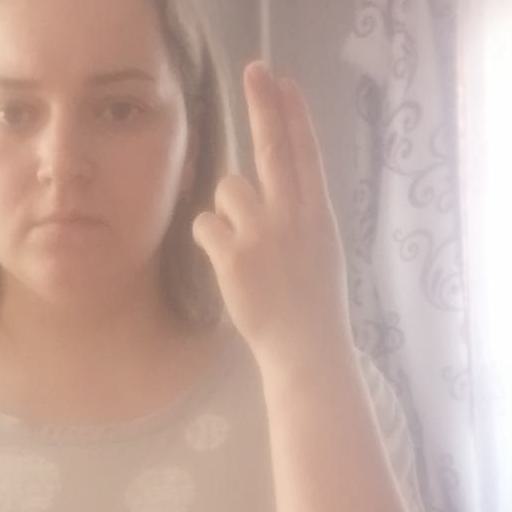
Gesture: two_up_inverted